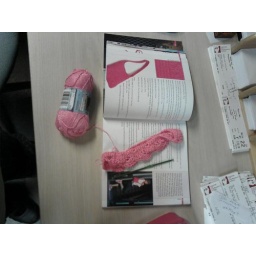
pink crochet purse (called an exchange bag in the pattern book)